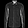
Label: Shirt